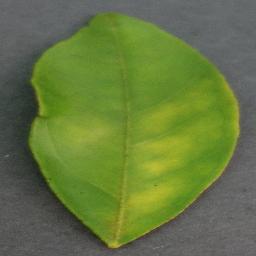
Label: Orange___Haunglongbing_(Citrus_greening)